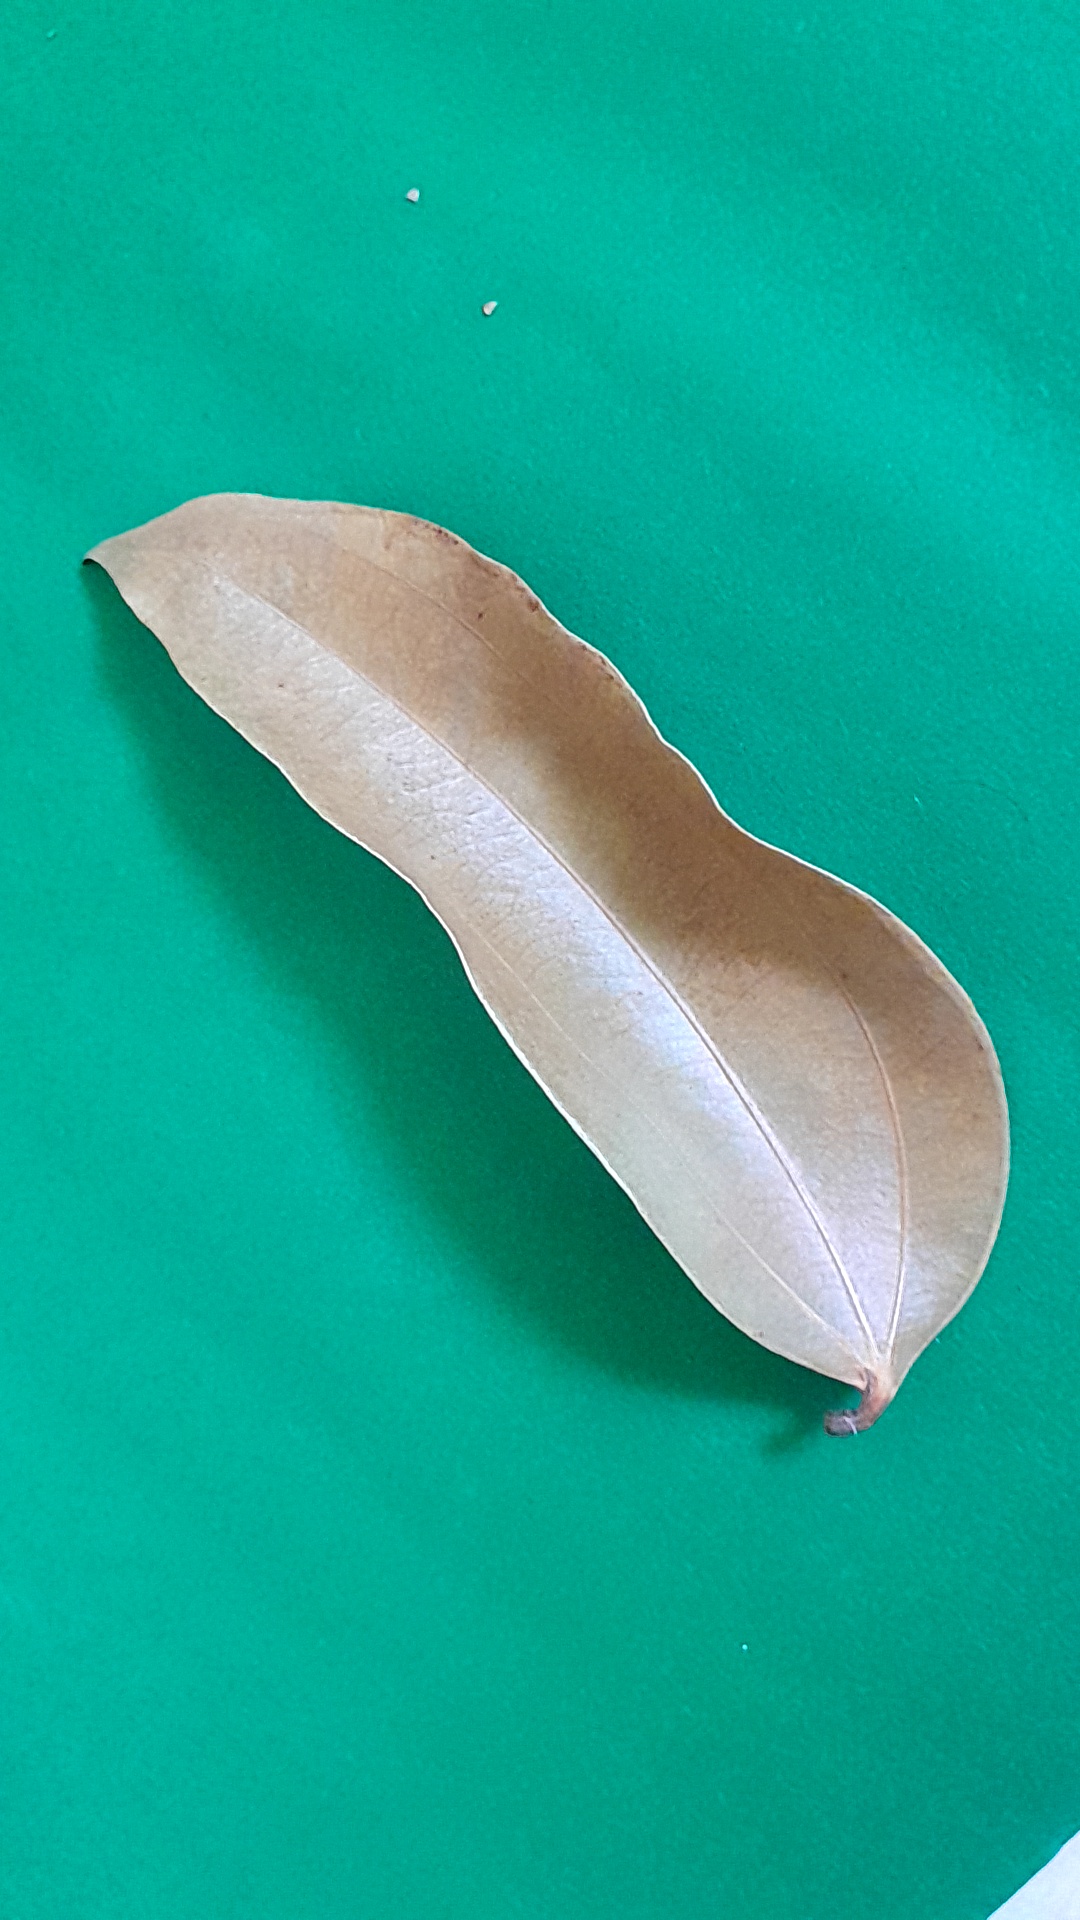
Label: Dry Leaf